Acton Main Line railway station

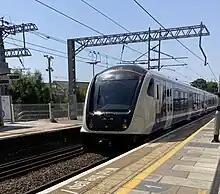
An eastbound Elizabeth line service arriving at Acton Main Line

All services at Acton Main Line are operated by the Elizabeth line using electric multiple units.